Evelyn Waugh

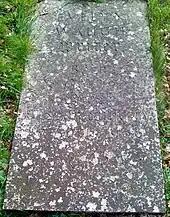
Waugh's grave in Combe Florey, adjacent to but not within the Anglican churchyard.

Restored to health, Waugh returned to work and finished "Officers and Gentlemen". In June 1955 the "Daily Express" journalist and reviewer Nancy Spain, accompanied by her friend Lord Noel-Buxton, arrived uninvited at Piers Court and demanded an interview. Waugh saw the pair off and wrote a wry account for "The Spectator", but he was troubled by the incident and decided to sell Piers Court: "I felt it was polluted", he told Nancy Mitford. Late in 1956, the family moved to Combe Florey House in the Somerset village of Combe Florey. In January 1957, Waugh avenged the Spain–Noel-Buxton intrusion by winning libel damages from the "Express" and Spain. The paper had printed an article by Spain that suggested that the sales of Waugh's books were much lower than they were and that his worth, as a journalist, was low.